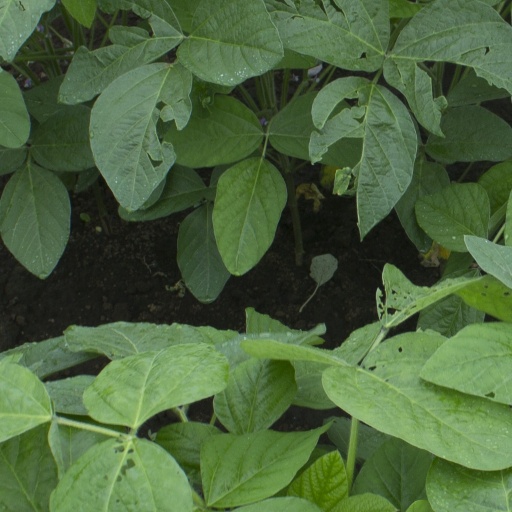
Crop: soybean